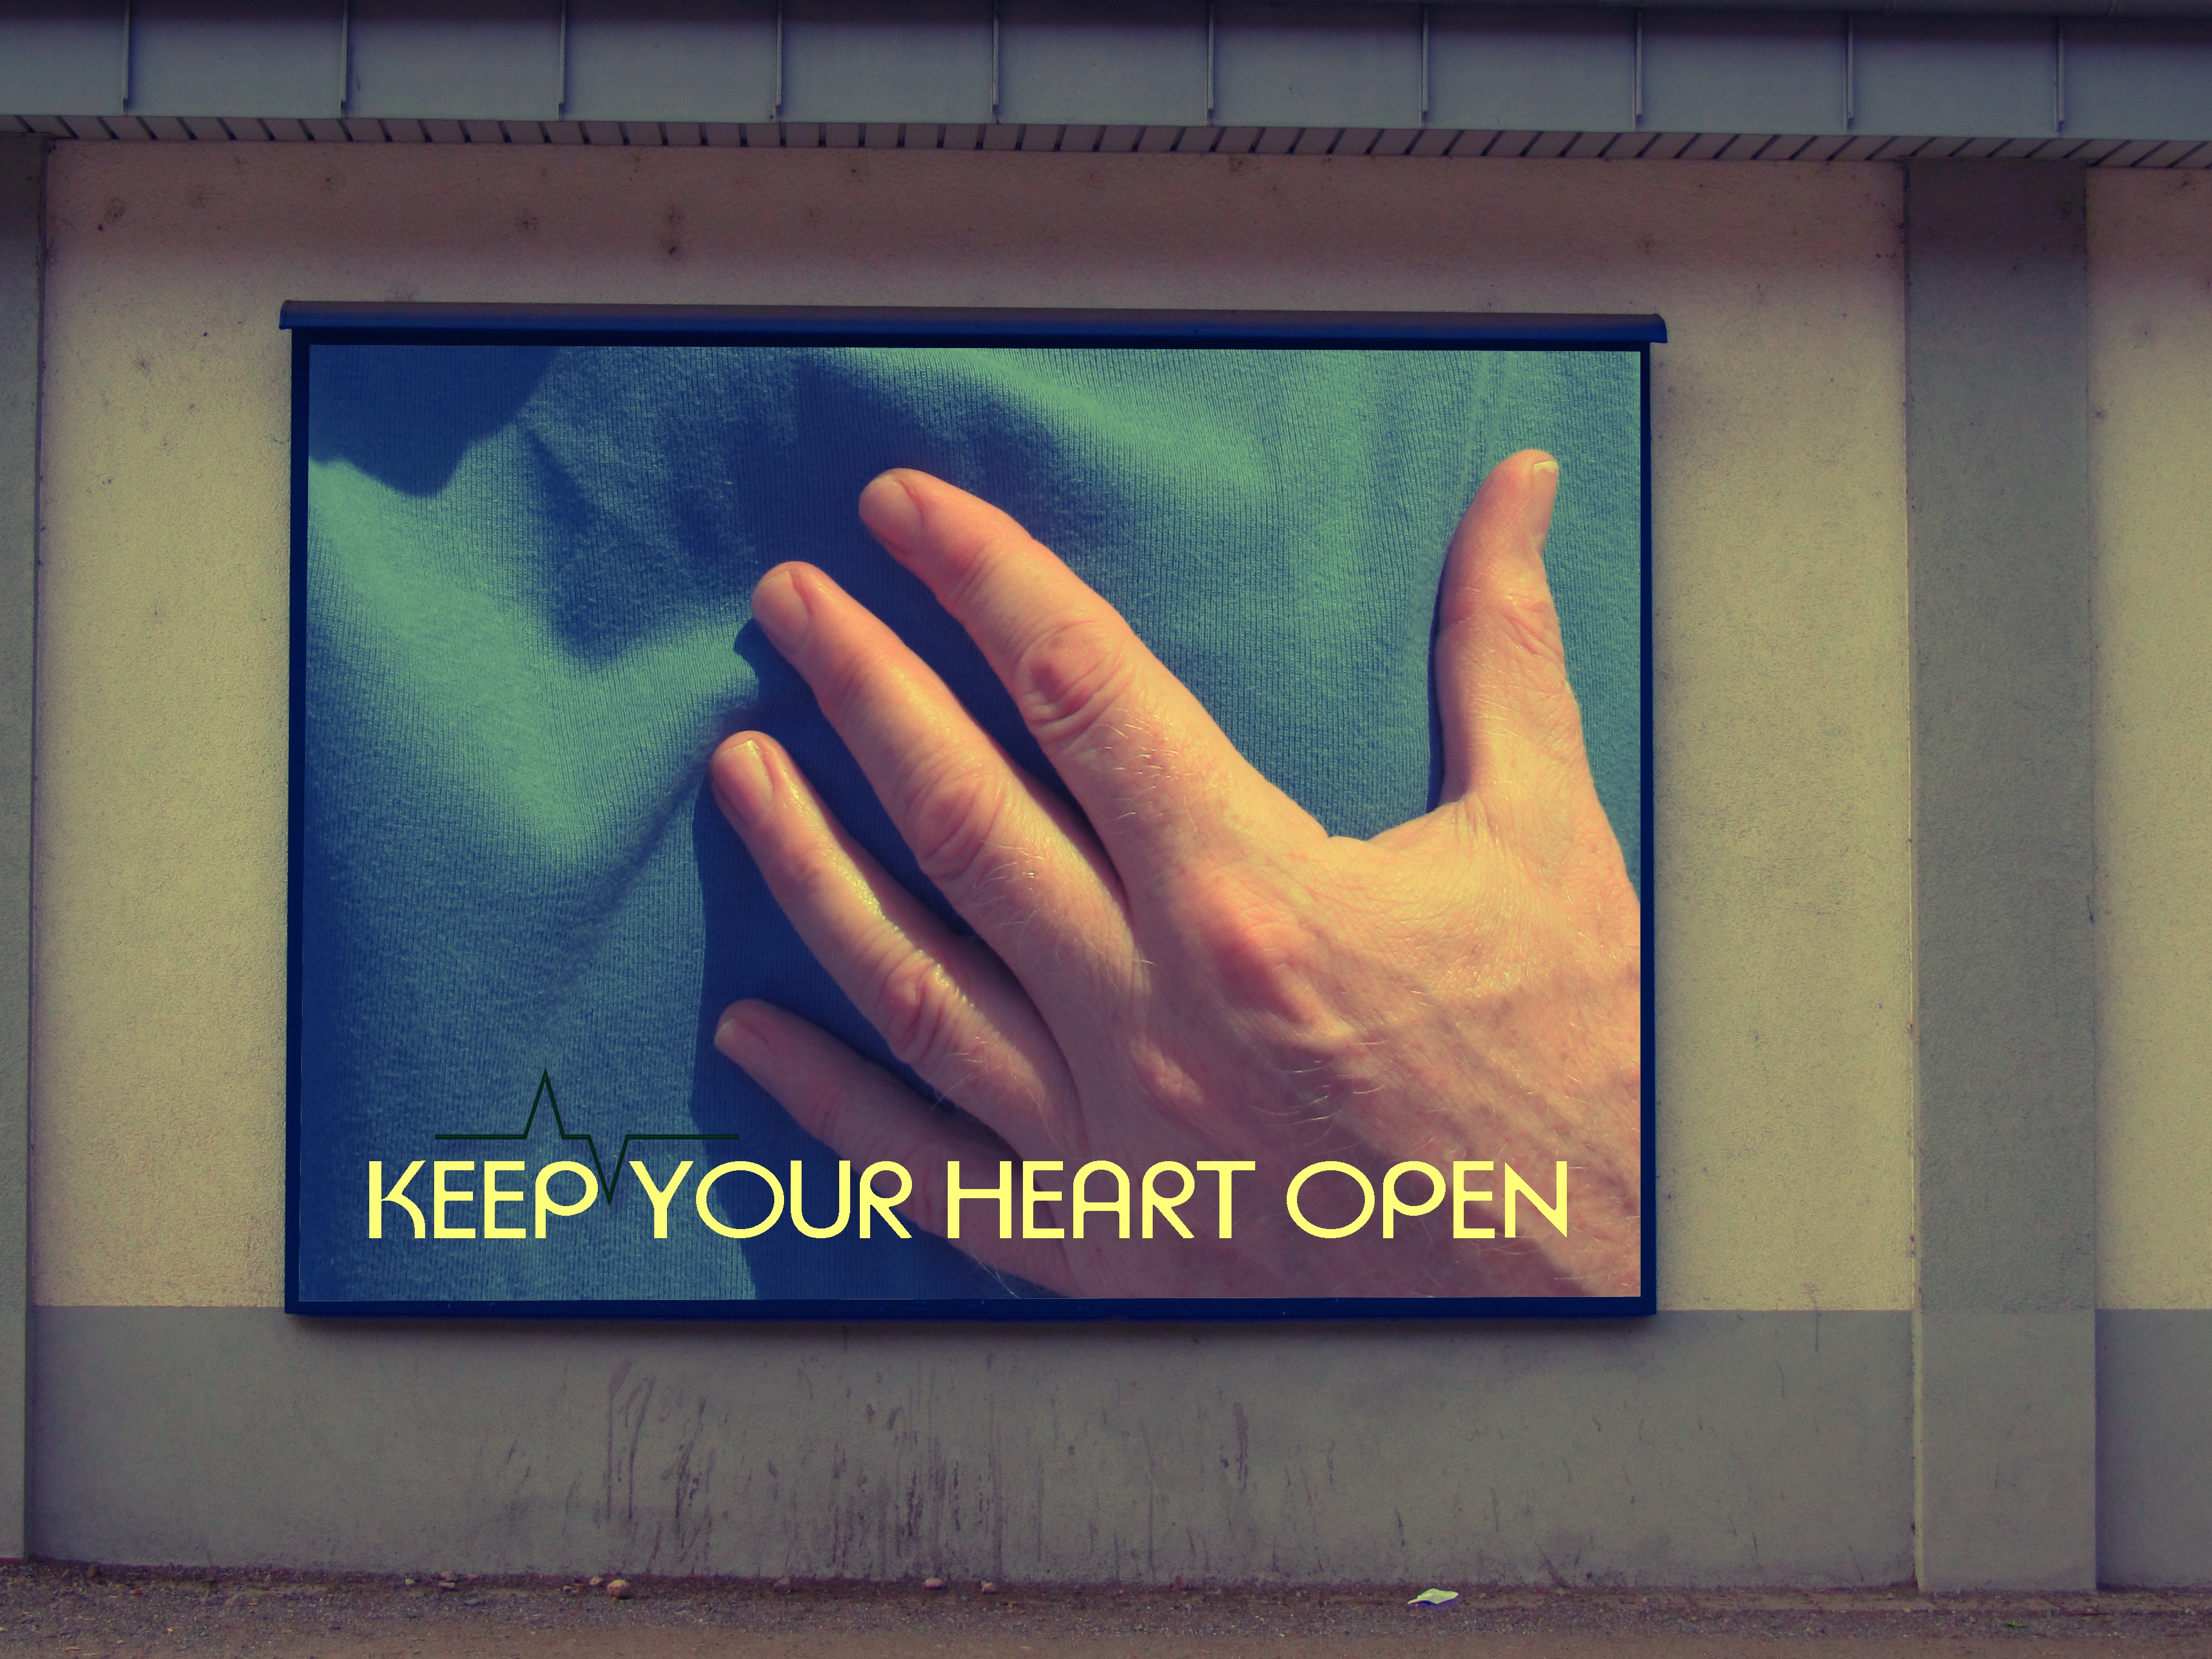
hand, window, number, wall, advertising, sign, love, heart, color, blue, signage, art, mural, image, keep, shape, bless you, modern art, disease, t shirt, upper body, cardiac pacemaker, heartache, window covering, display device, heart disease, coronary, cardiac arrhythmias, myocardial infarction, heart attack